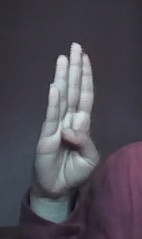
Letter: kaaf